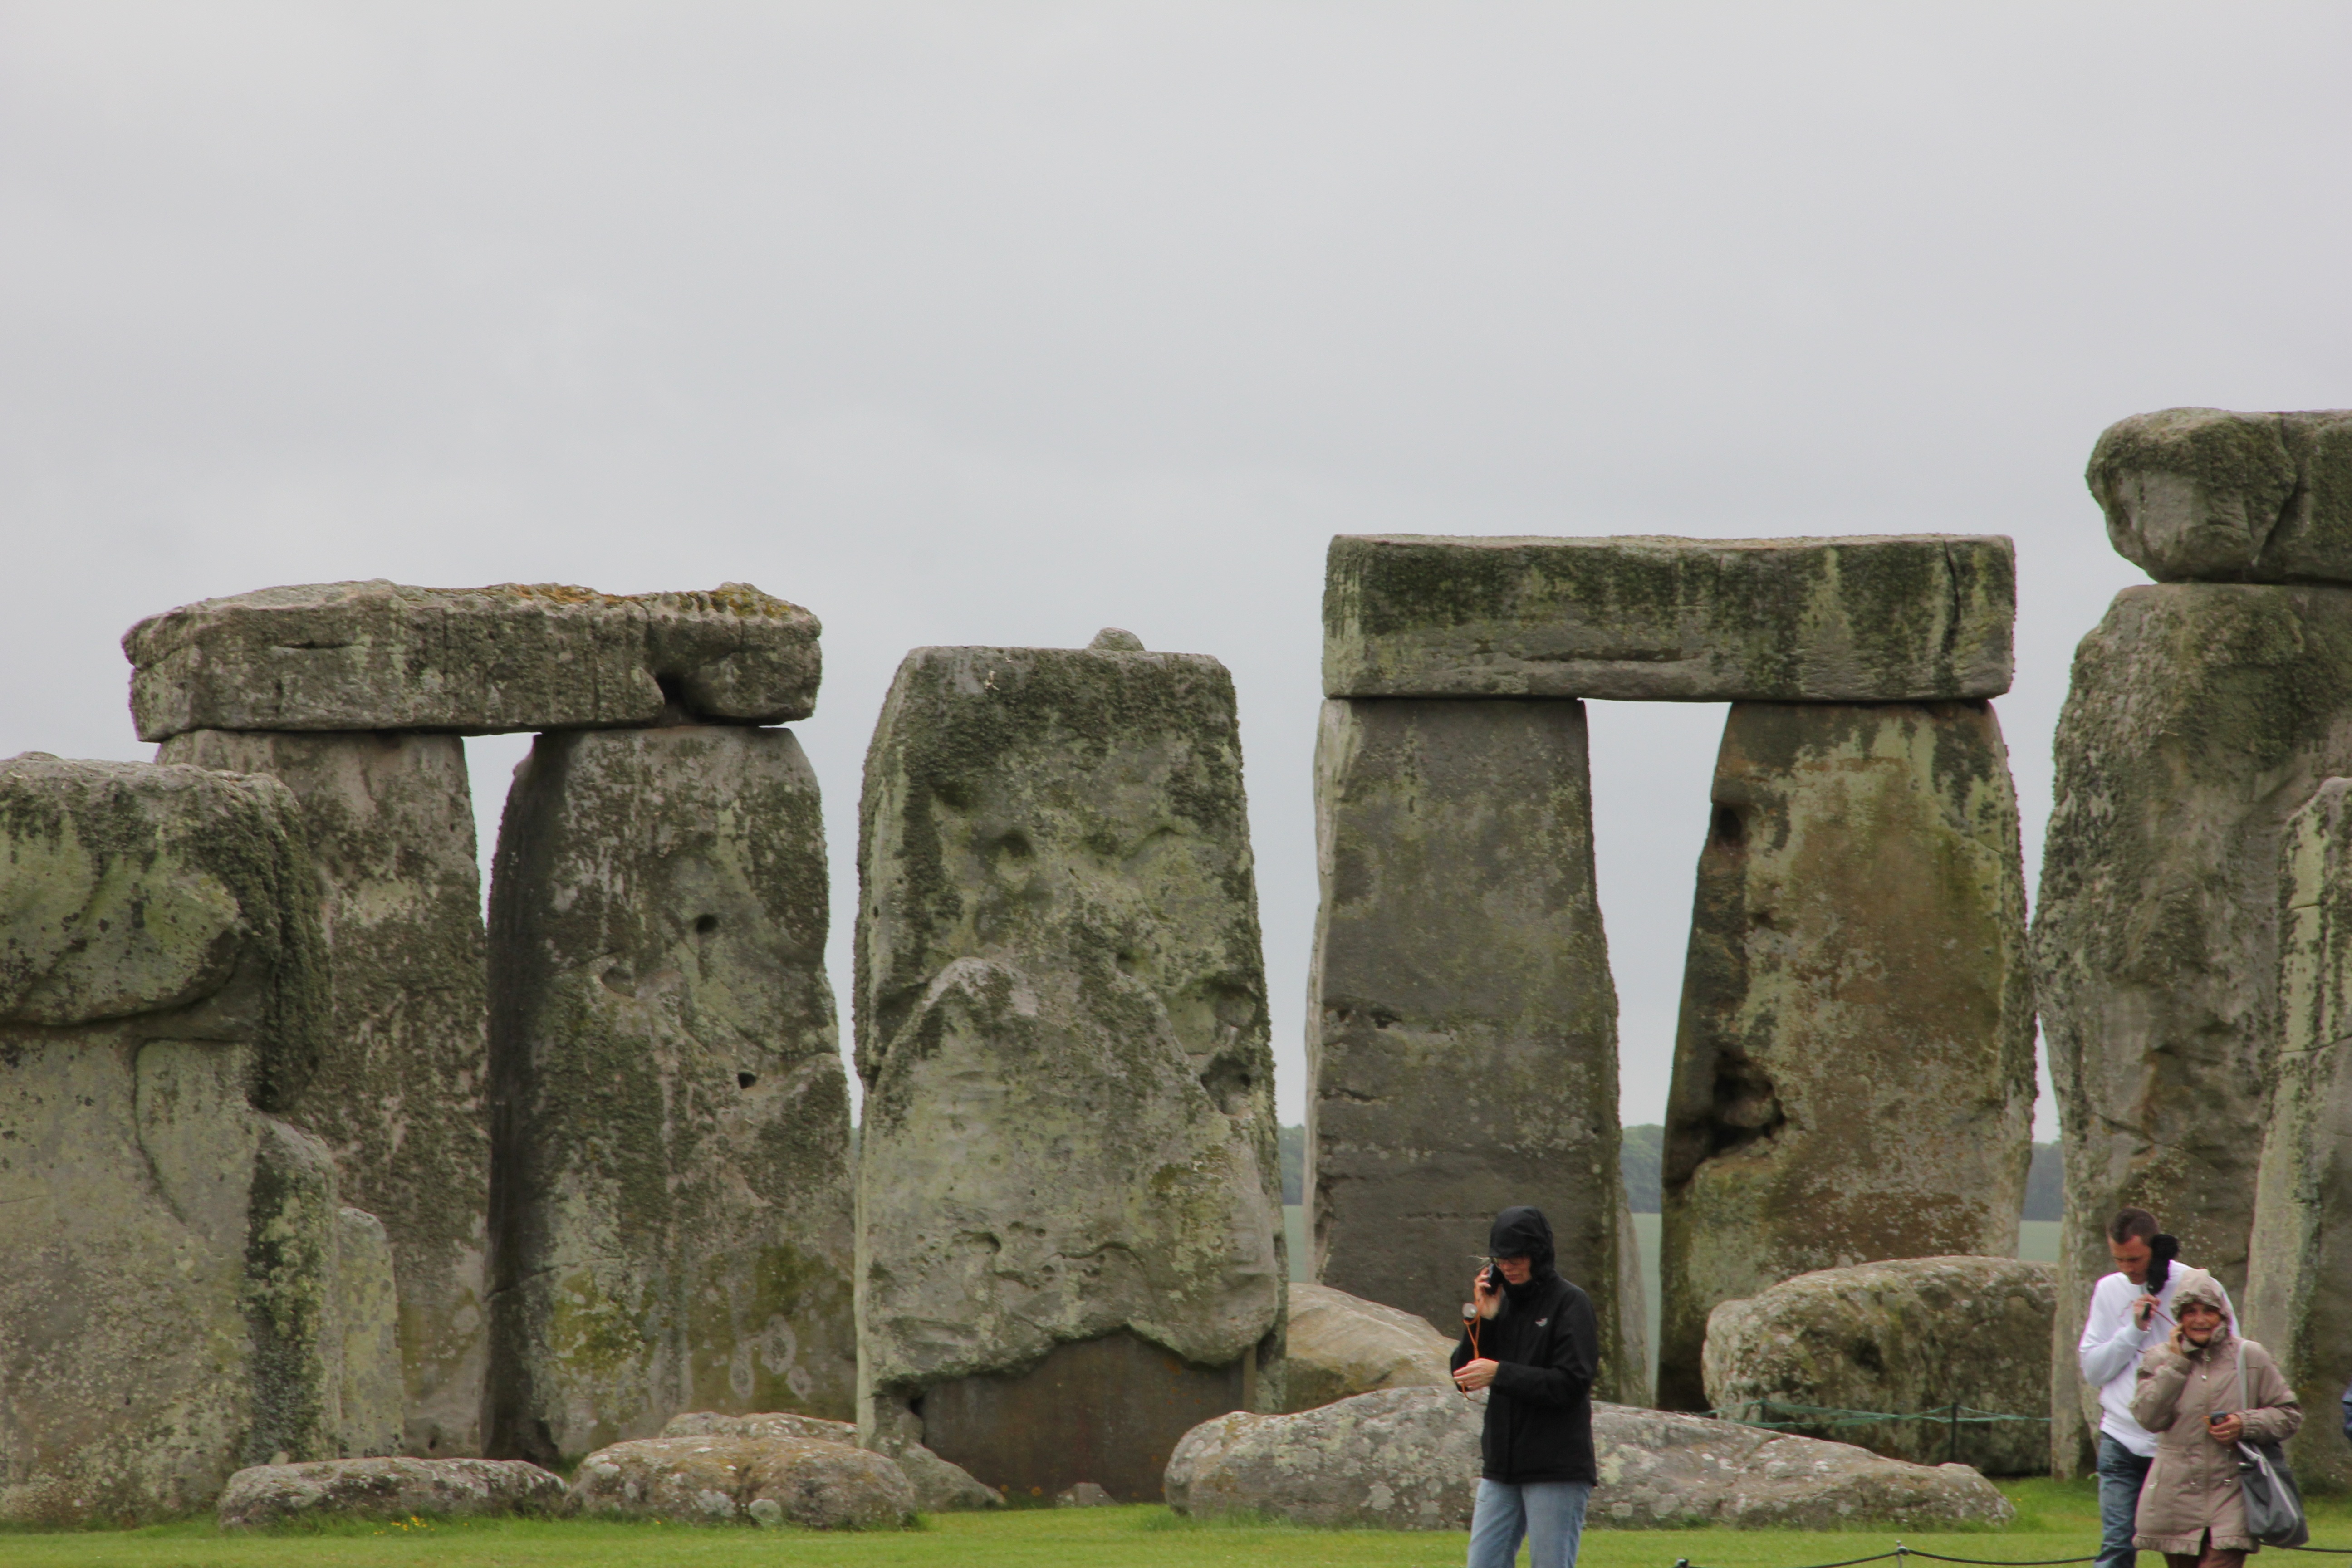
rock, wall, monument, terrain, sculpture, temple, ruins, sanctuary, history, stonehenge, monolith, stone circle, megalith, ancient history